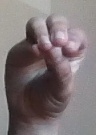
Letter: ha